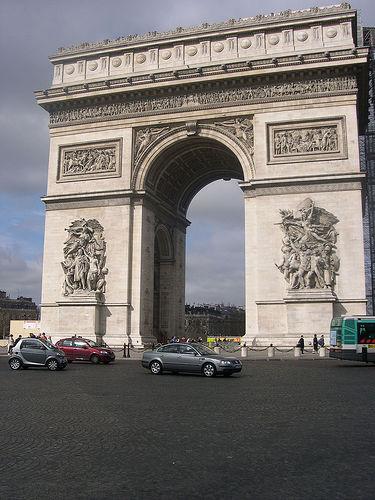
Weather: cloudy or overcast